Harriet Newell Haskell

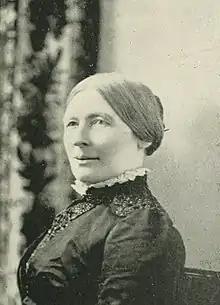
Harriet Newell Haskell

Harriet Newell Haskell (January 14, 1835 – May 6, 1907) was an American educator and school administrator from the U.S. state of Maine. She taught from 1855 to 1860 in Waldoboro, Maine and Boston, Massachusetts. From 1860 to 1868, she was a teacher and principal at Castleton Collegiate Seminary, Vermont. Thereafter, for 39 years, she served as principal at Monticello Seminary of Godfrey, Illinois.